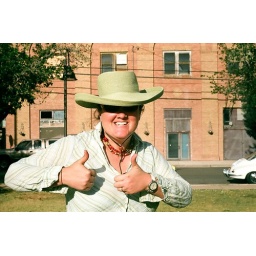
1 girl in hat